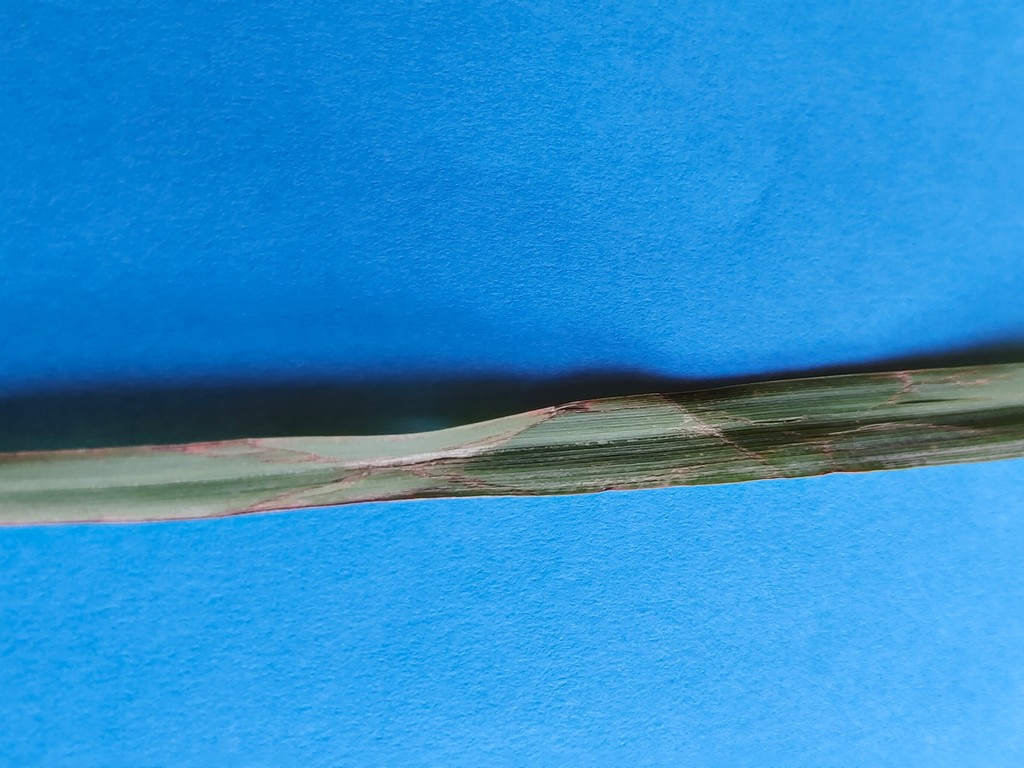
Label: Unhealthy